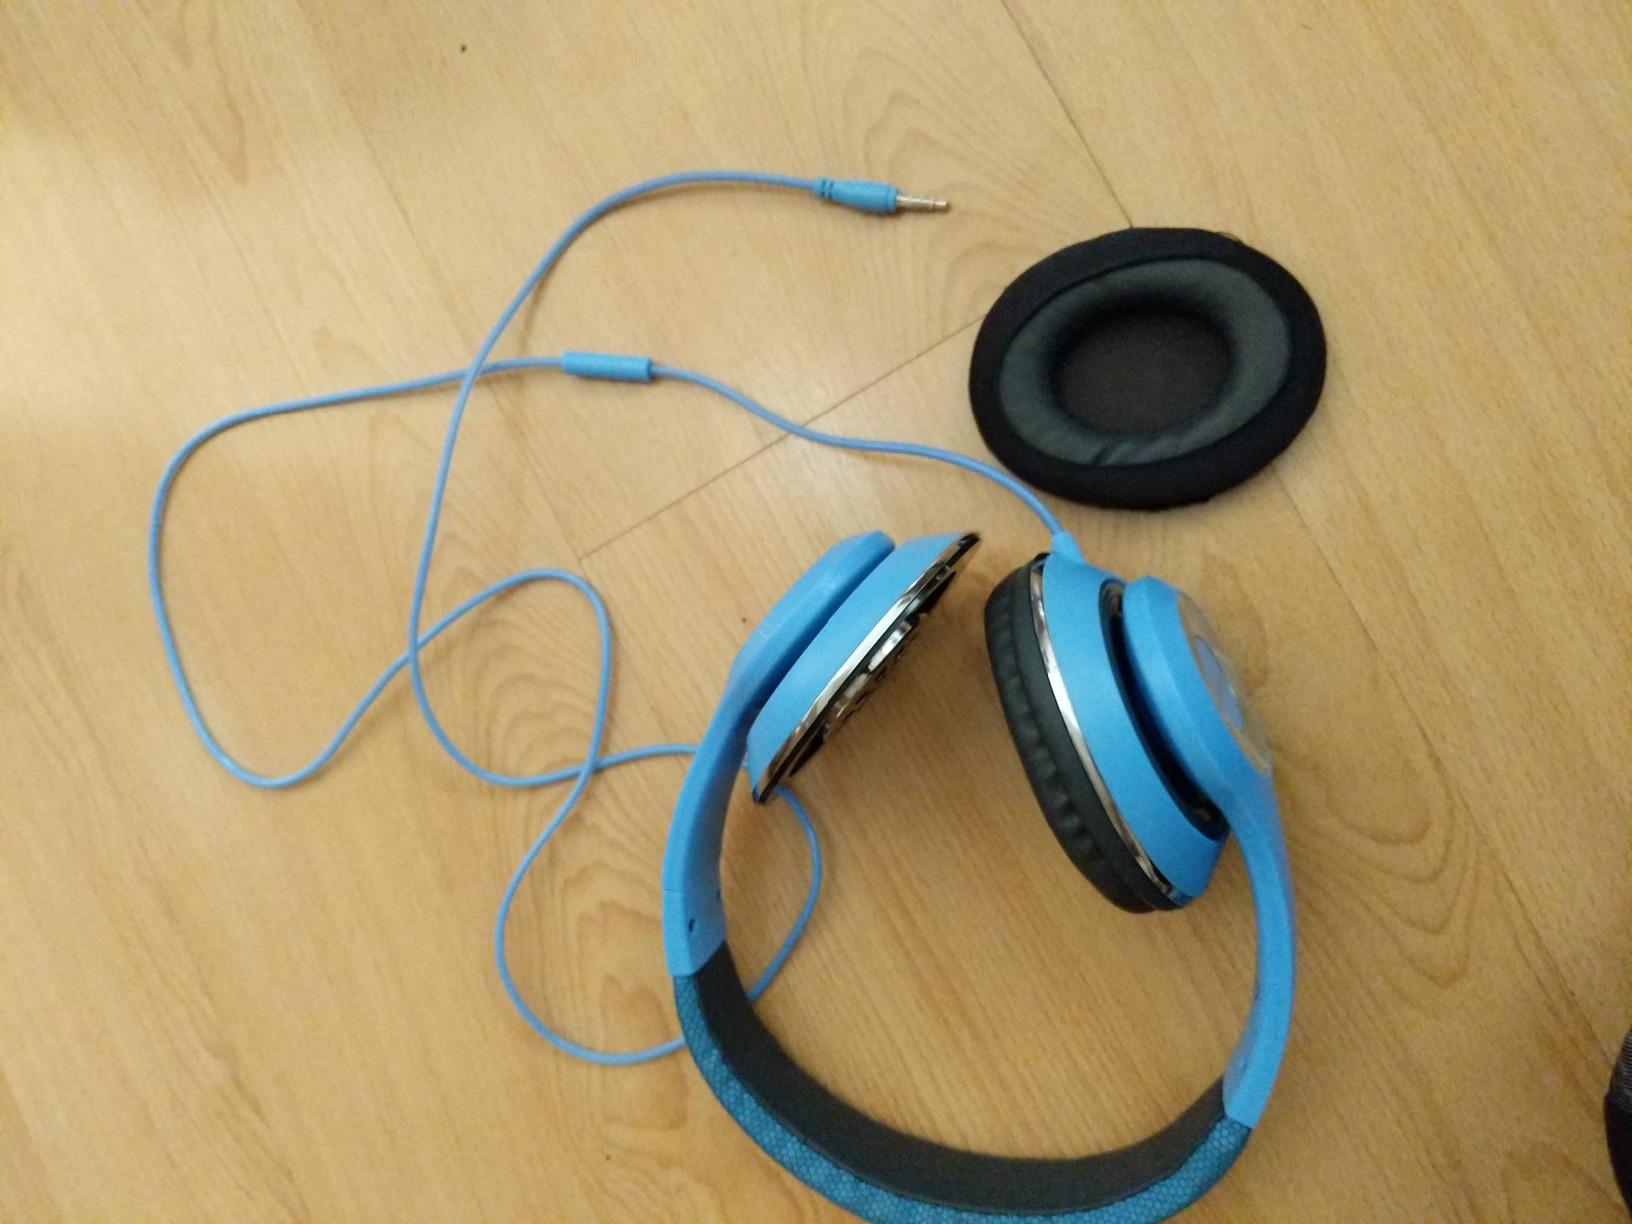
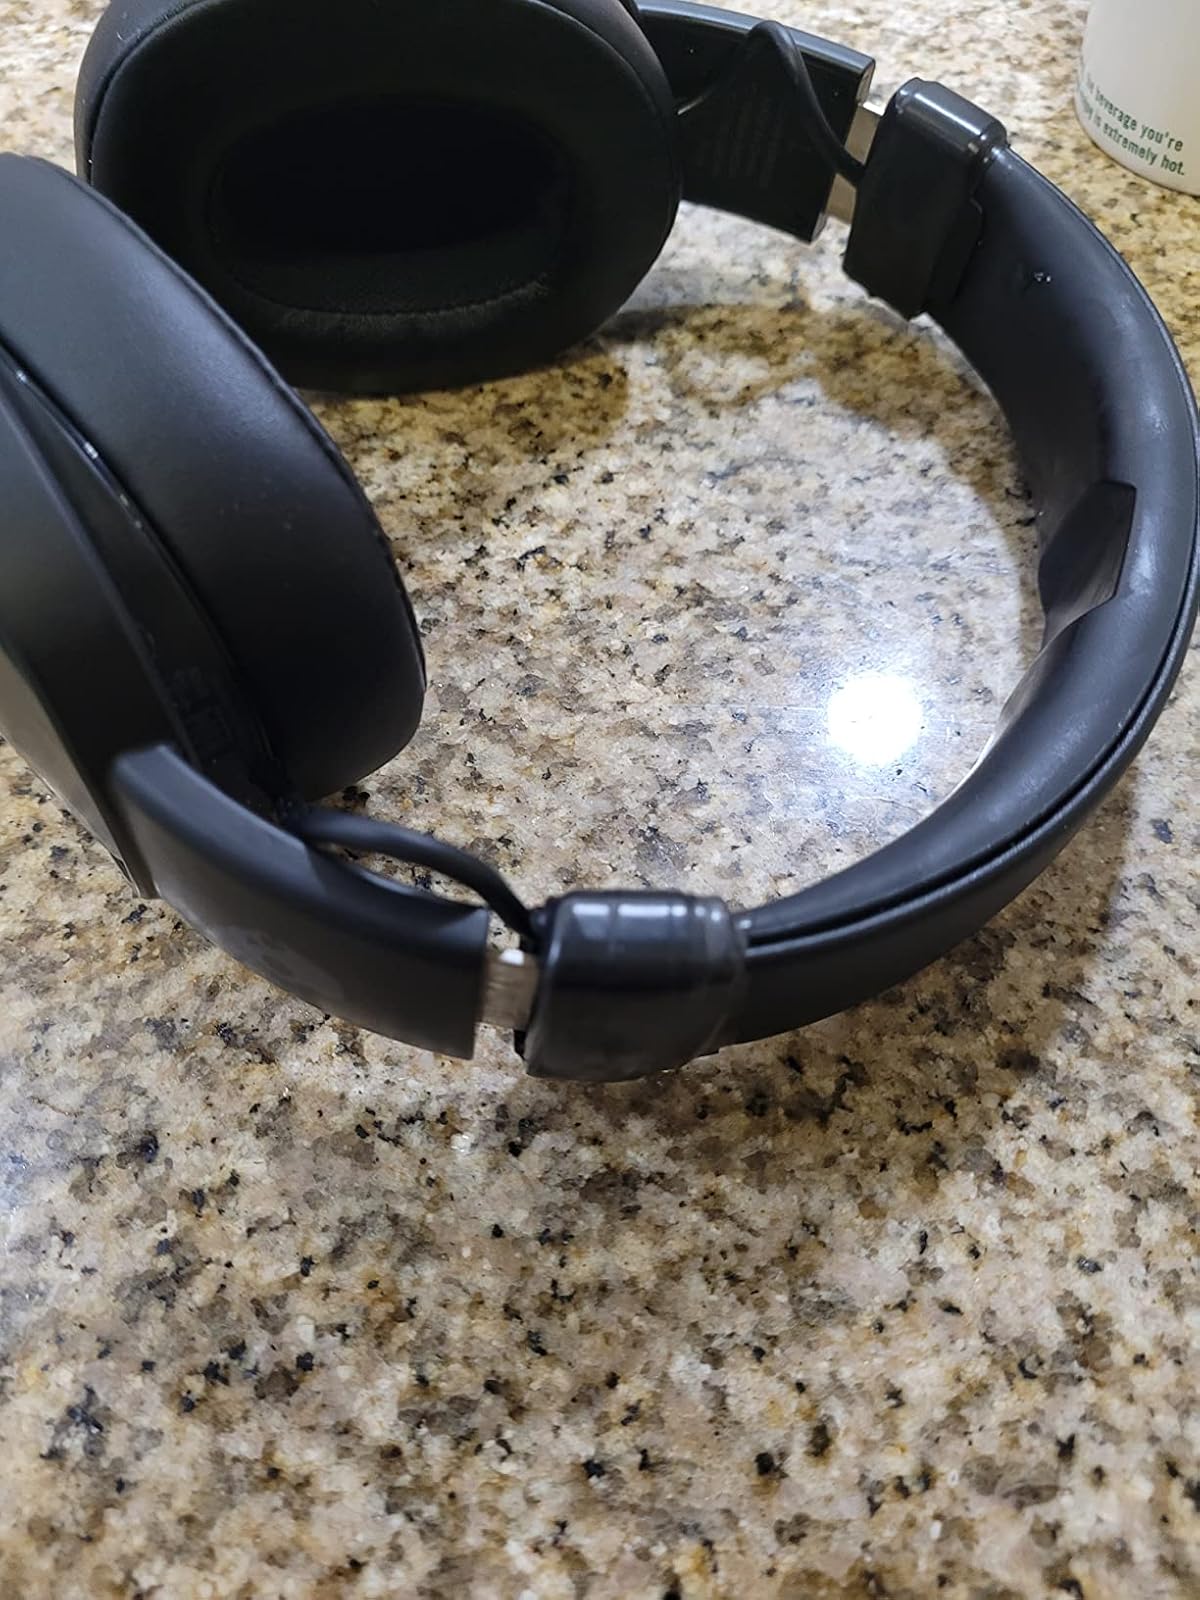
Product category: headphones
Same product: no